Timoleon

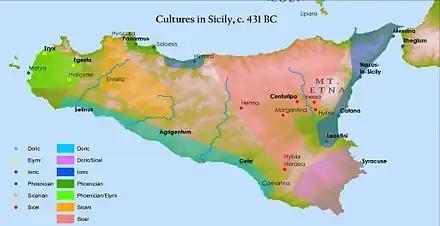
Sicily in 431 BC

Timoleon was a member of the Corinthian oligarchy. In the mid 360s BC, Timophanes, the brother of Timoleon, took possession of the acropolis of Corinth and effectively made himself tyrant of the city. In response, Timoleon, who had earlier heroically saved his brother's life in battle, and after repeatedly pleading with him to desist, became involved in the assassination of Timophanes. Most Corinthians approved his conduct as patriotic; however, the tragic occurrence, the actual fratricide, the curses of his mother, and the indignation of some of his fellow citizens, drove him into a self-imposed early withdrawal from politics and civic life for twenty years.